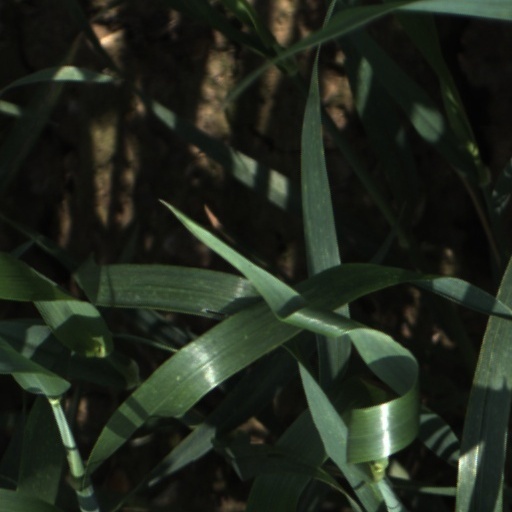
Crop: wheat